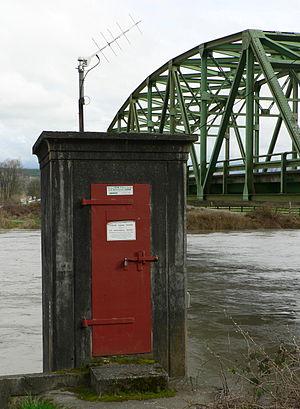
L'hydrométrie est la branche de l'hydrologie qui concerne la mesure du débit des eaux continentales, superficielles ou souterraines.